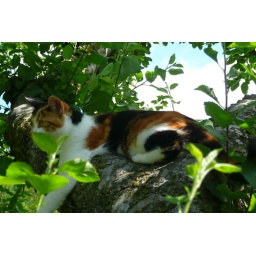
Betsy in apple tree